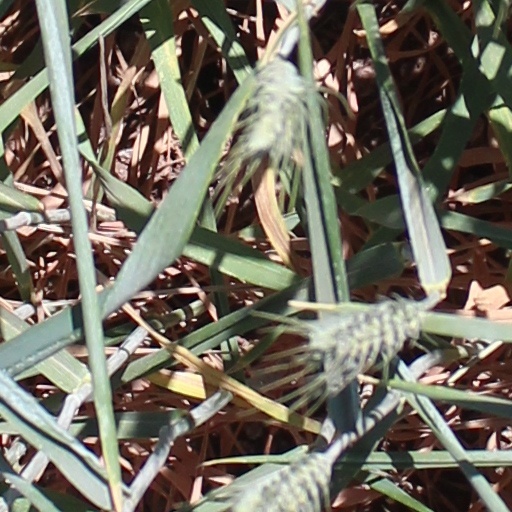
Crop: wheat